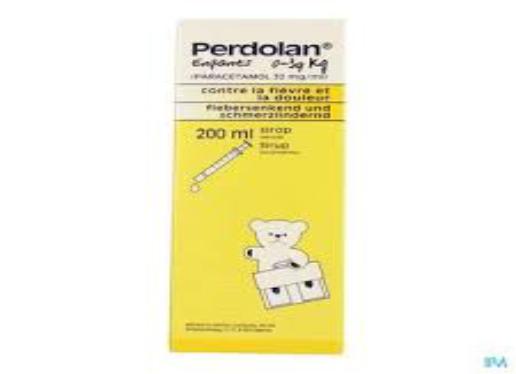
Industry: Medical